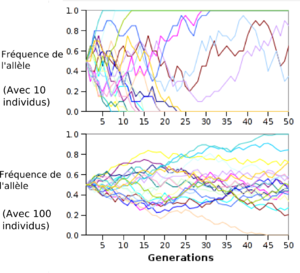
En biologie, l’évolution est la transformation du monde vivant au cours du temps, qui se manifeste par des changements phénotypiques des organismes à travers les générations. Ces changements généralement graduels peuvent aboutir, à partir d’une seule espèce, à la formation de nouvelles variétés périphériques devenant progressivement des « espèces-filles ». Inversement, la fusion de deux lignées par hybridation ou par symbiogenèse entre deux populations d'espèces différentes peuvent produire une troisième espèce nouvelle. L’évolution explique la biodiversité sur Terre. L’histoire des espèces peut ainsi être pensée et représentée sous la forme d’un arbre phylogénétique et d’autres schémas et modèles, qui permettent de comprendre le phénomène de l’évolution.